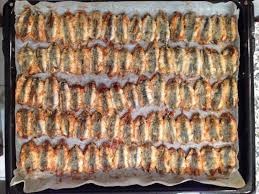
Yemek: hamsi